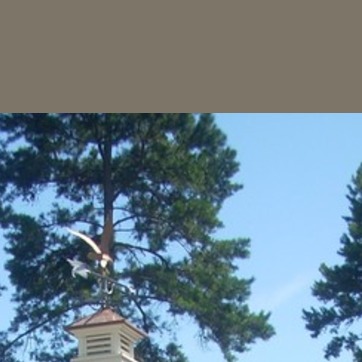
Material: foliage